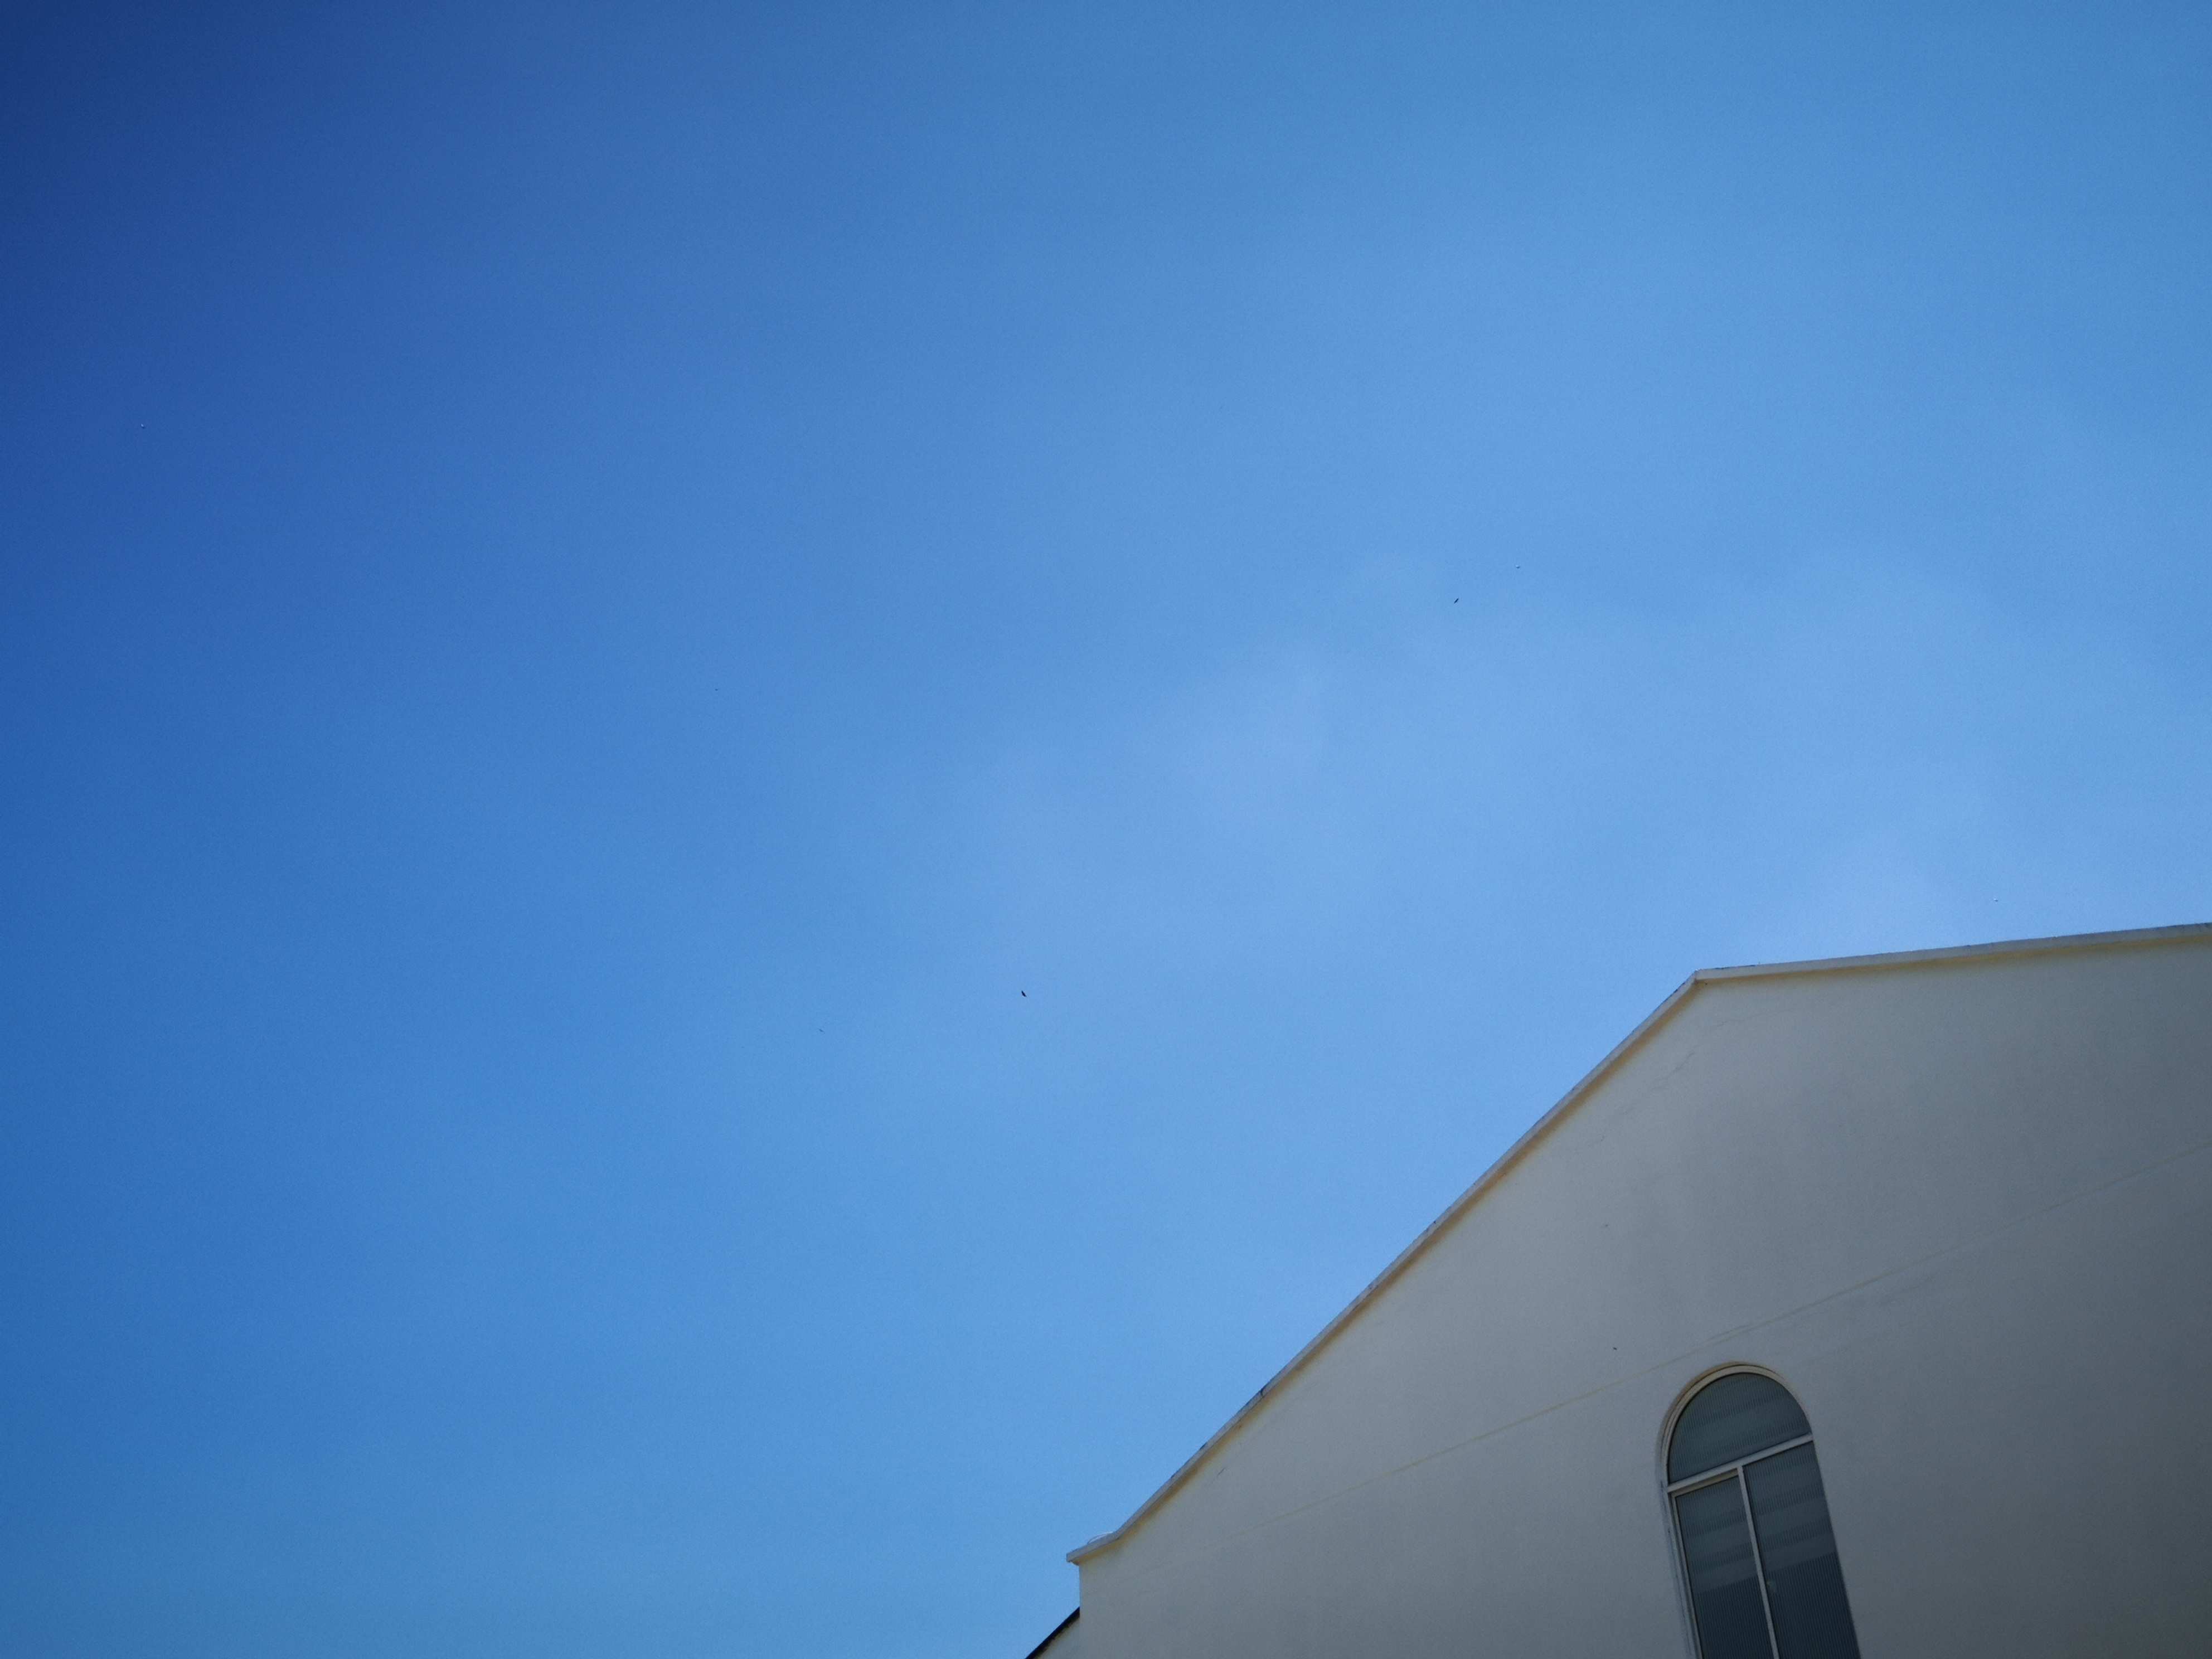
sunny, day, blue, cloudless, architecture, geometry, sky, daytime, cloud, azure, atmosphere, line, calm, house, cumulus, space, meteorological phenomenon, roof, building